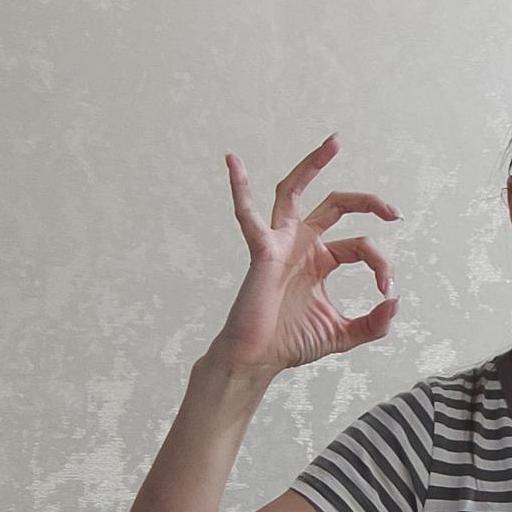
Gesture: ok